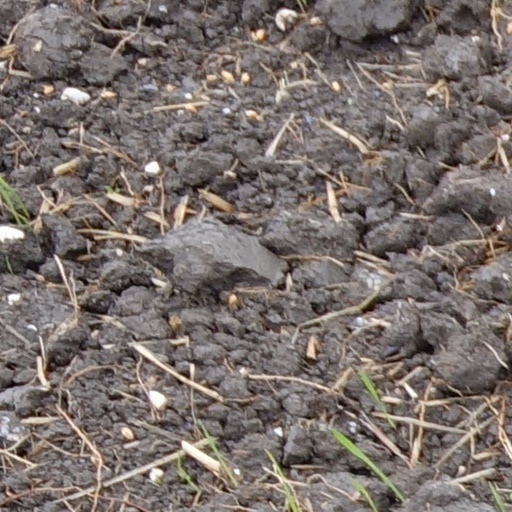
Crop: wheat